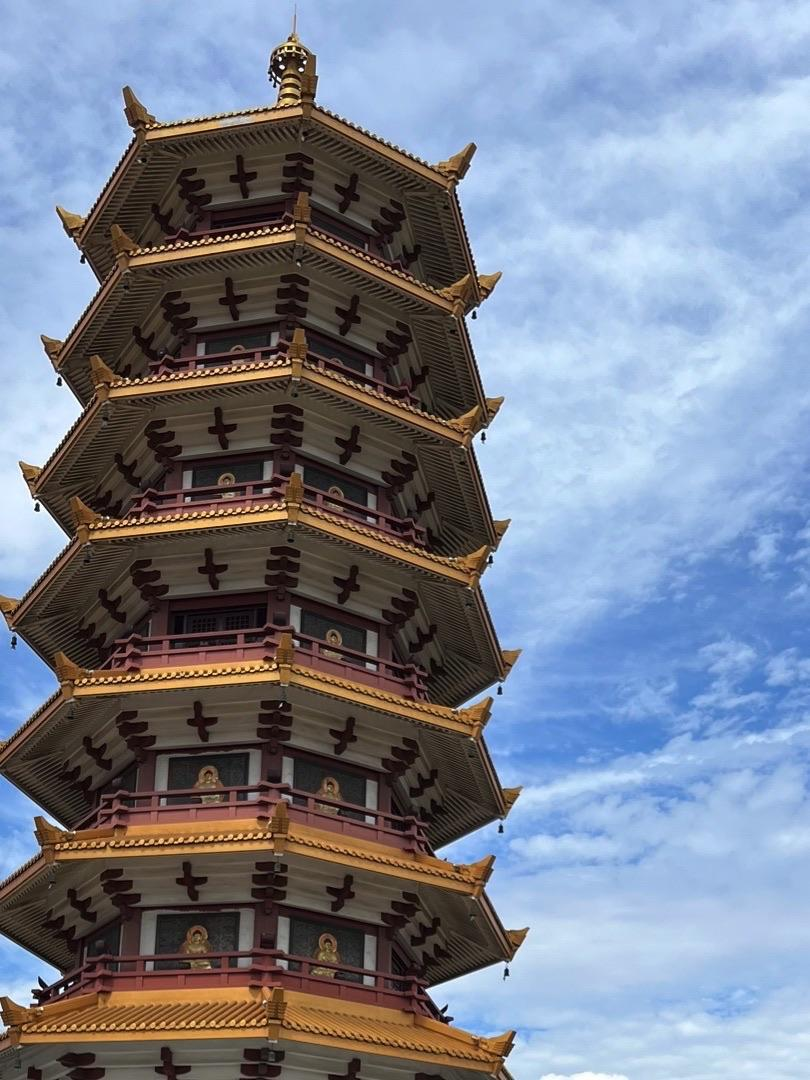
地标名称：七宝教寺-万佛塔
所在城市：上海市·闵行区